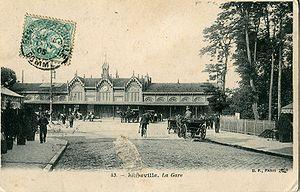
L’histoire d'Abbeville commence au Paléolithique ancien, d’après les silex taillés mis au jour depuis le XIXᵉ siècle qui démontrent que le site d’Abbeville était occupé par l'homme, il y a 500 000 ans. Mais ce n’est qu’au IXᵉ siècle que le nom d’Abbeville apparaît pour la première fois dans un document écrit. La ville se développa au Moyen Âge et à l'époque moderne. Elle subit d'importantes destructions au cours de la Seconde Guerre mondiale et fut reconstruite dans les années 1950.
La gare d'Abbeville est une gare ferroviaire française, située à environ 800 mètres du centre-ville de la commune d'Abbeville, sous-préfecture du département de la Somme, en région Hauts-de-France.
Abbeville est une commune française, sous-préfecture du département de la Somme, en région Hauts-de-France.